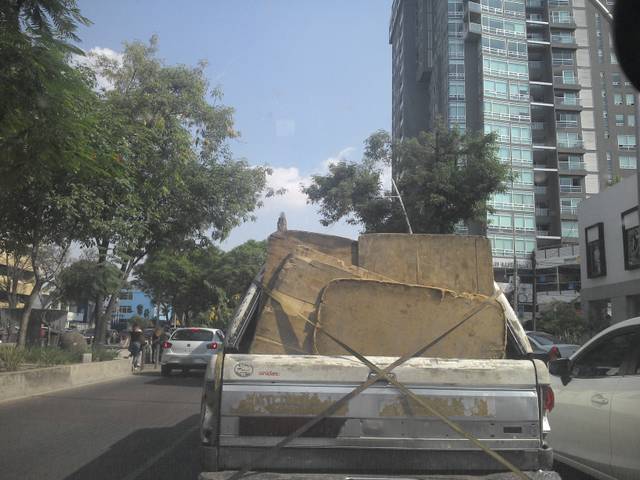
Region: Mexico
Coordinates: 20.669, -103.369